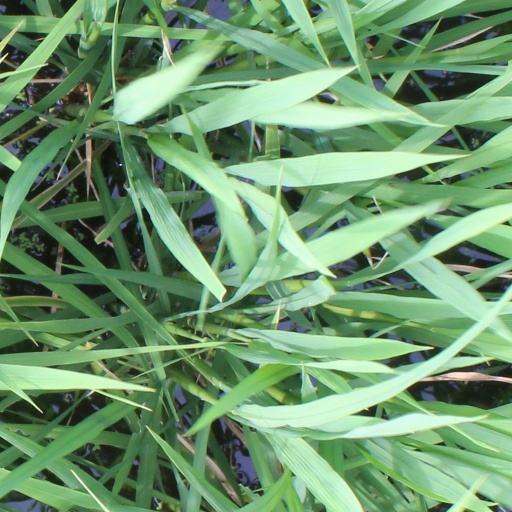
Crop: rice